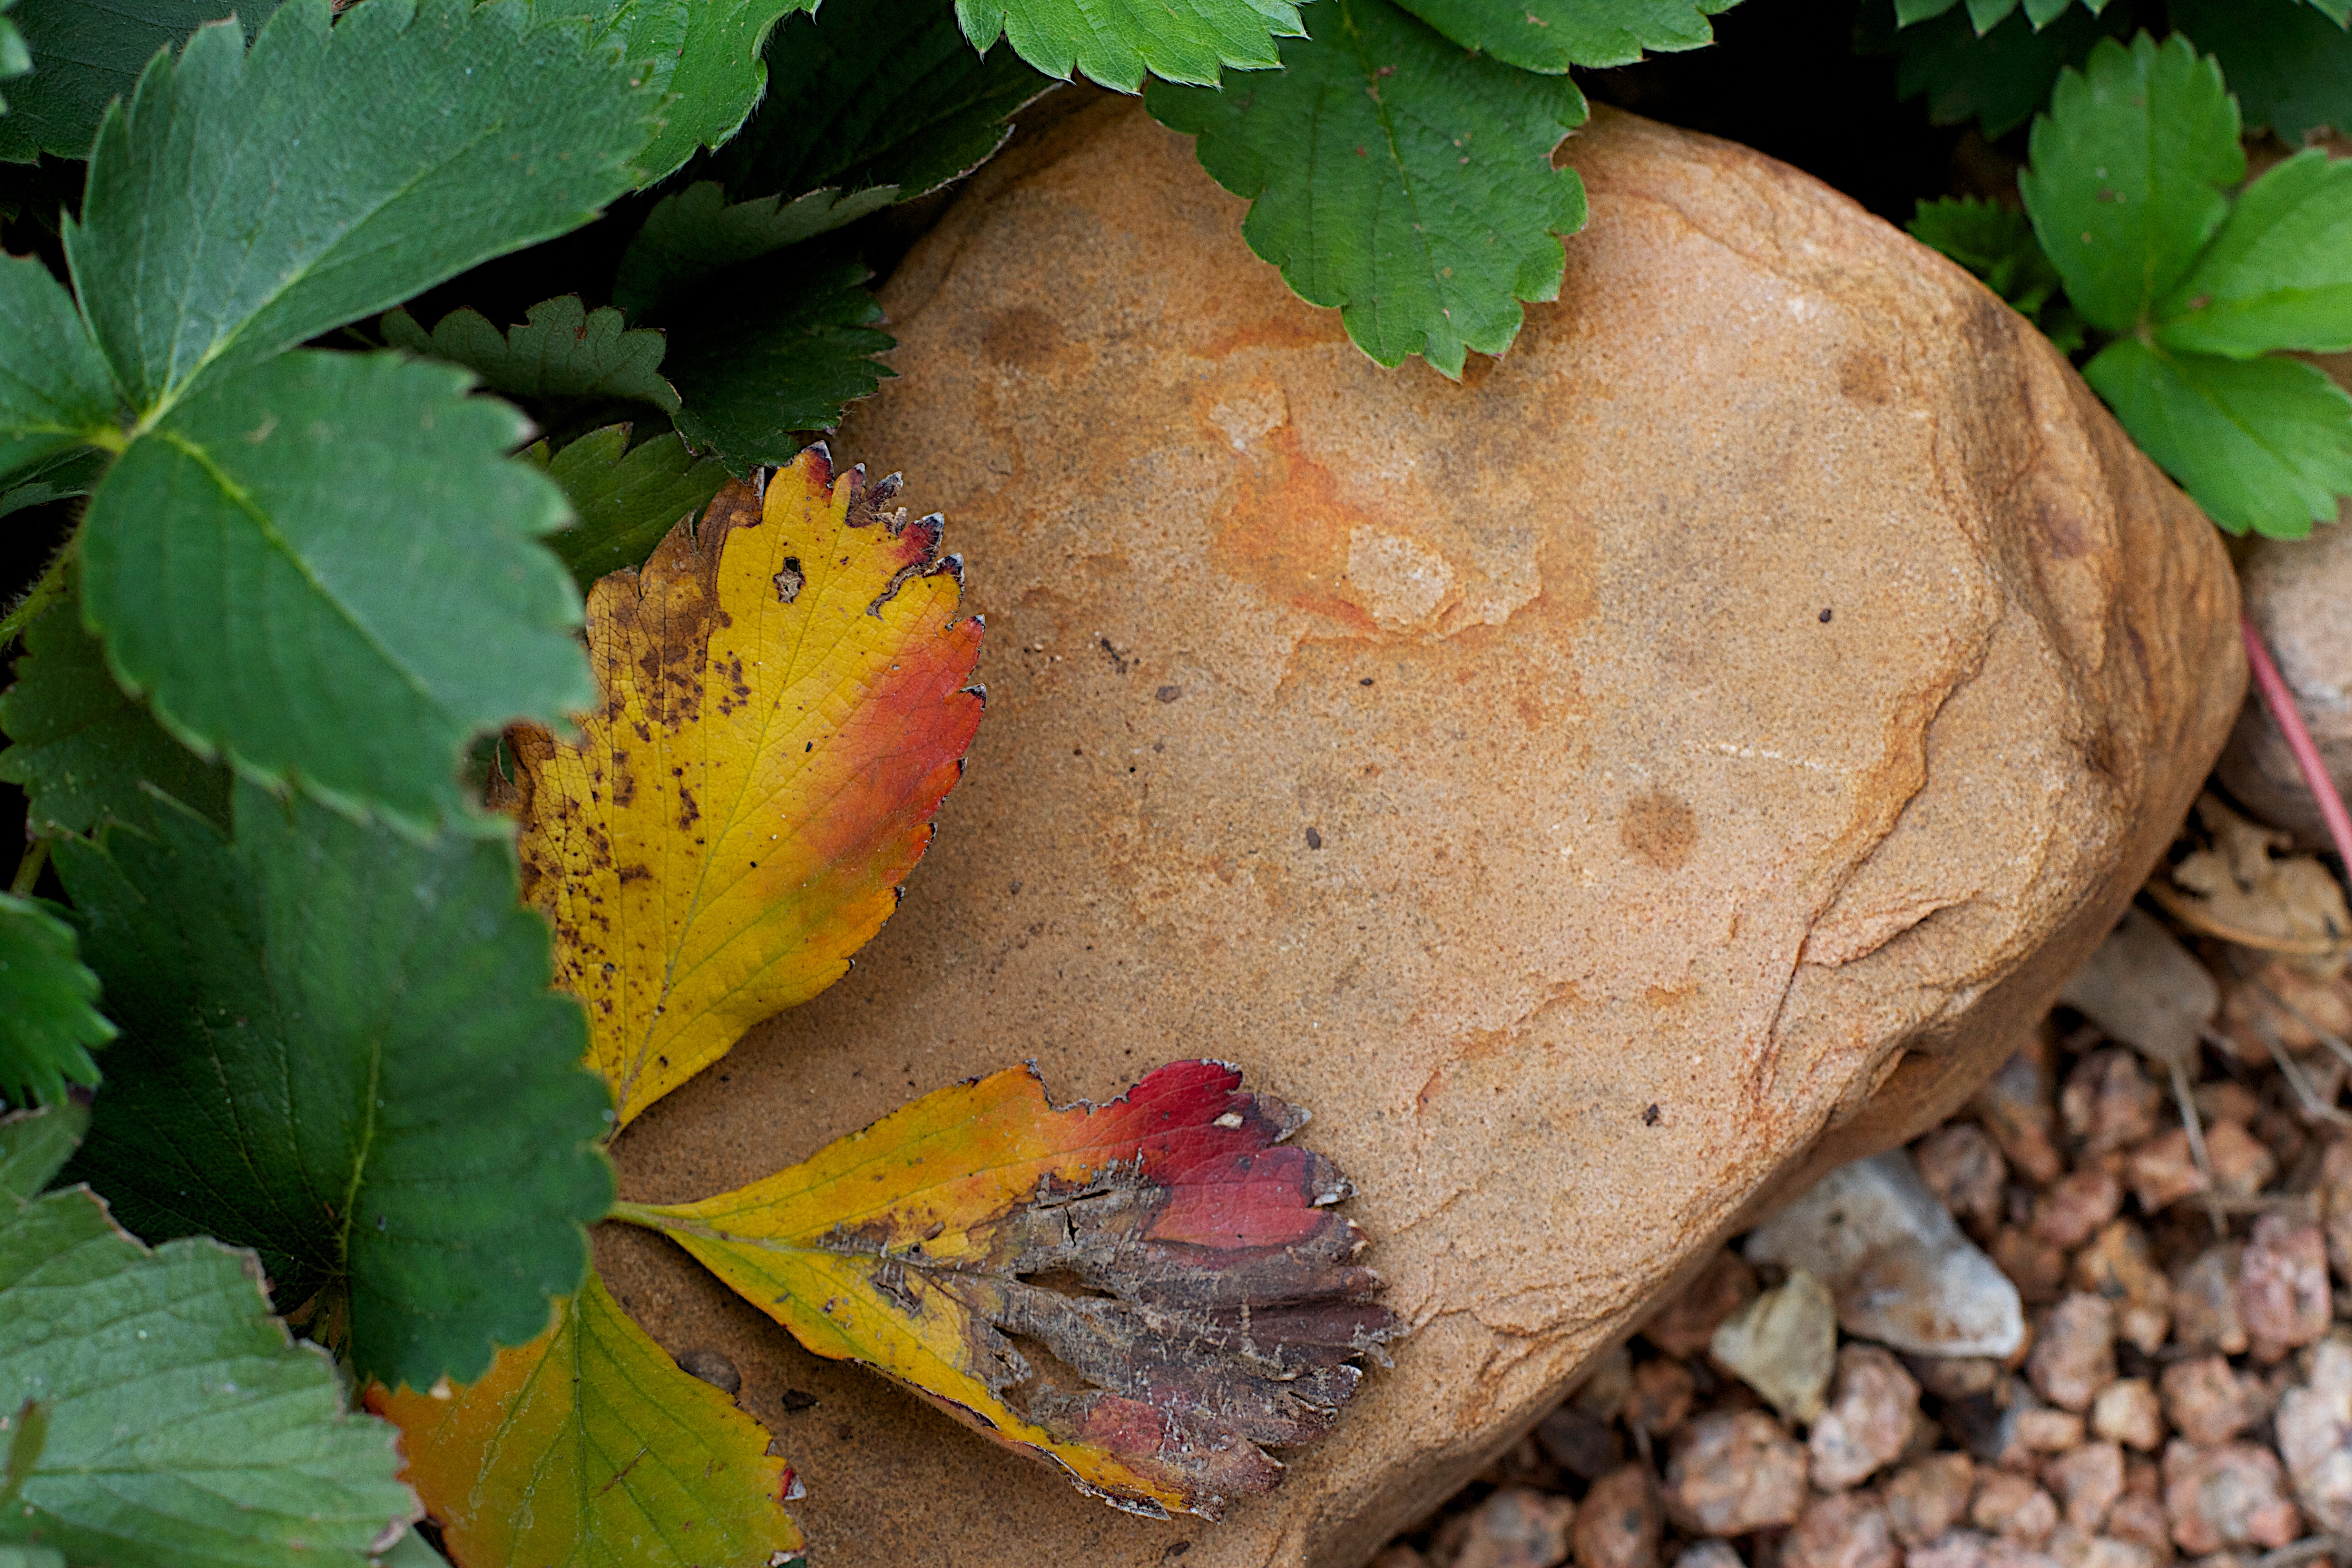
tree, plant, leaf, flower, petal, food, produce, autumn, botany, flora, leaves, macro photography, flowering plant, land plant